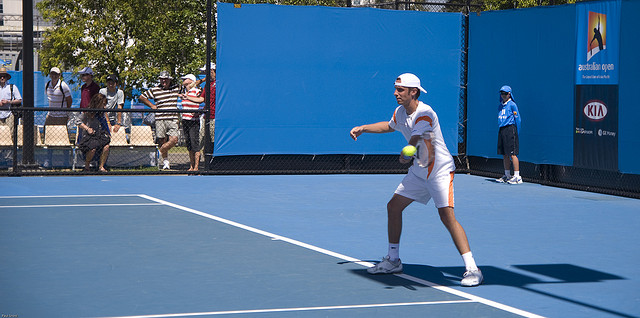
một nam vận động viên tennis đang chuẩn bị đánh bóng